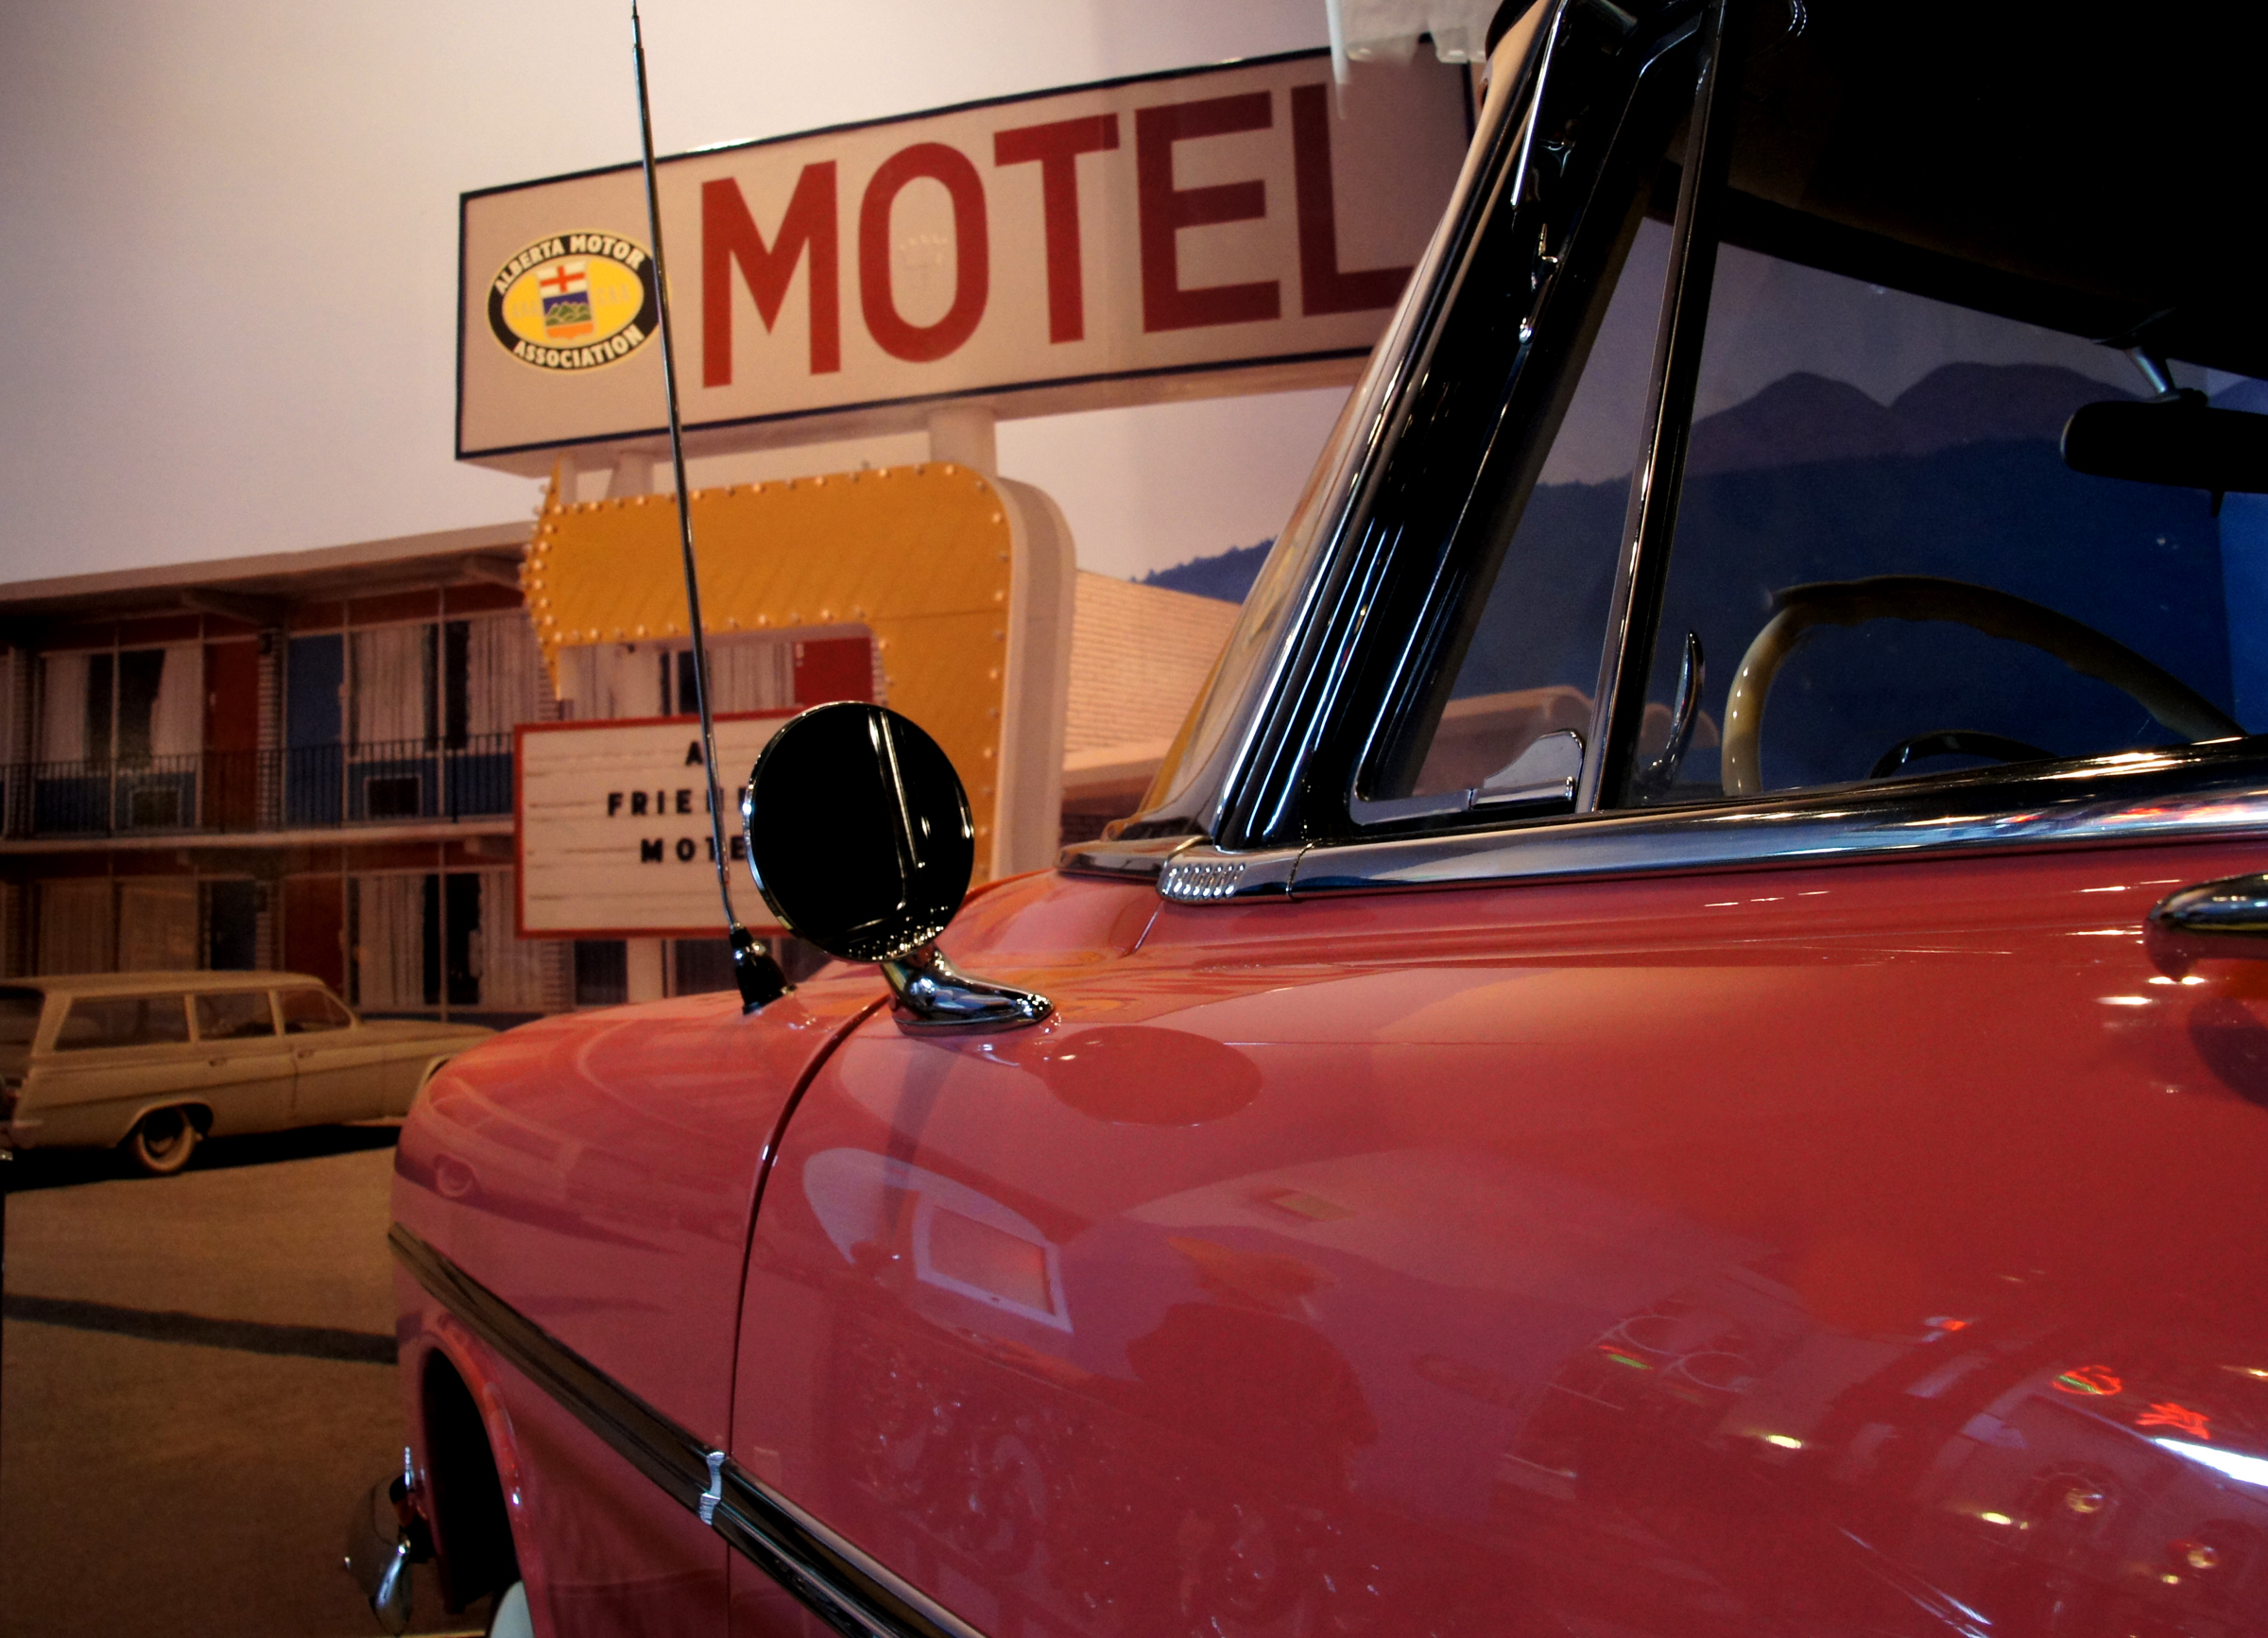
car, vehicle, museum, motor vehicle, vintage car, motor, classic, exhibition, carshow, cardisplays, carmuseum, americanluxarycars, 1956plymouthsuburban, antique car, auto show, land vehicle, automobile make, automotive exterior, automotive design, luxury vehicle